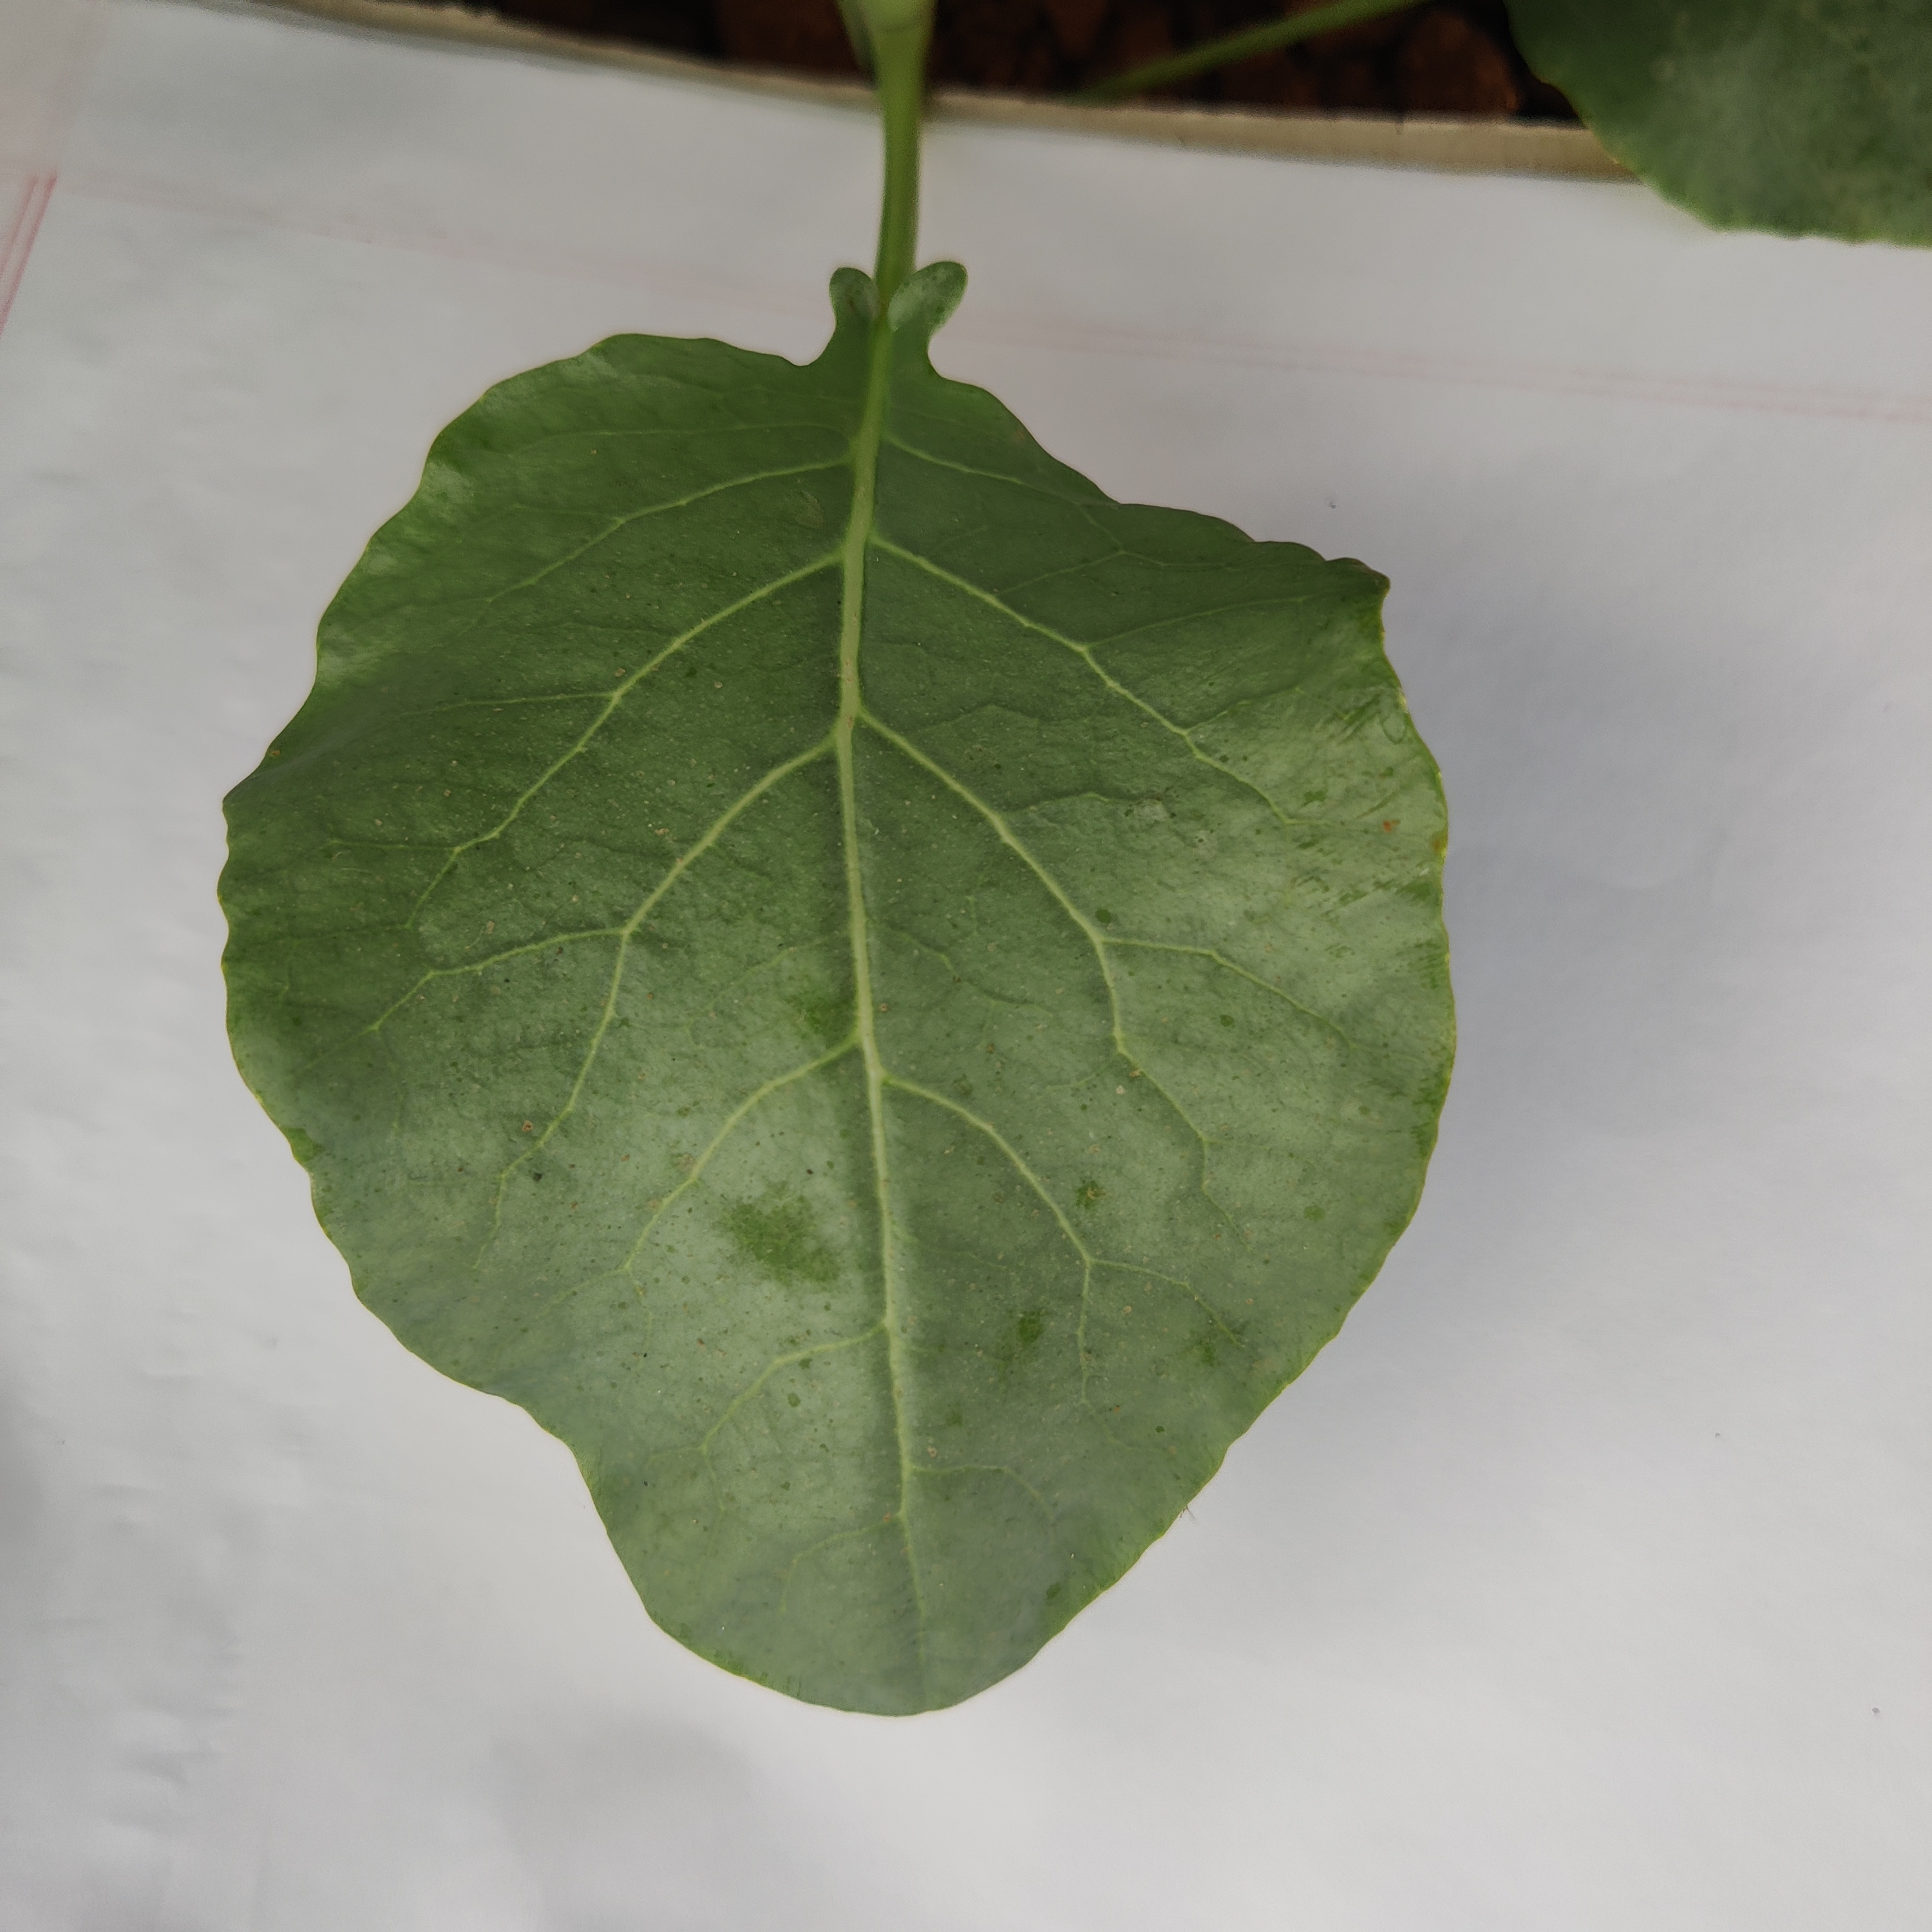
Label: Healthy